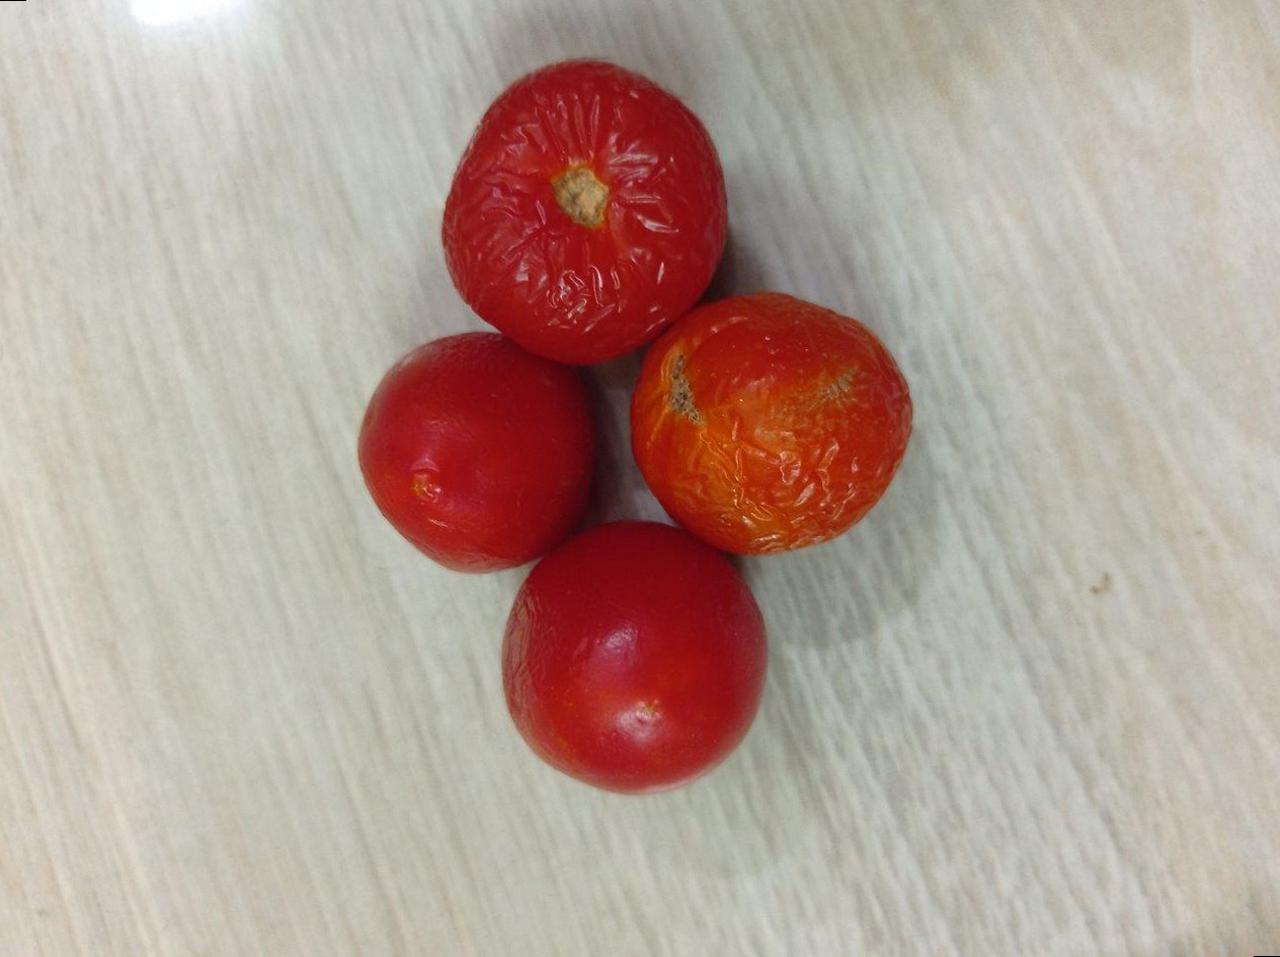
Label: Rotten